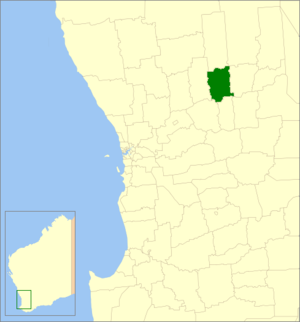
Le Comté de Wyalkatchem est une zone d'administration locale au sud-est de l'Australie-Occidentale en Australie. Le comté est situé à l'est de Wyalkatchem et à 190 kilomètres au nord-est de Perth, la capitale de l'État.